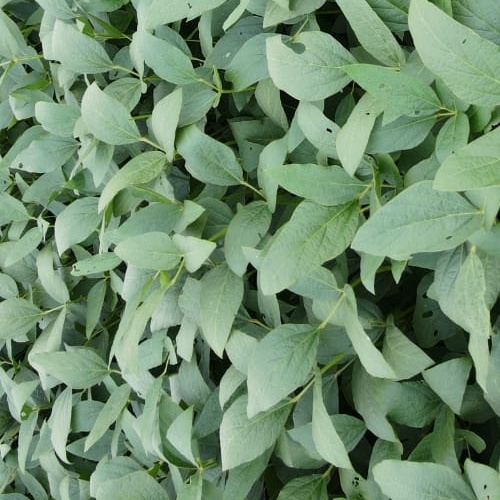
Label: Diabrotica_speciosa